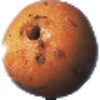
Label: granadilla